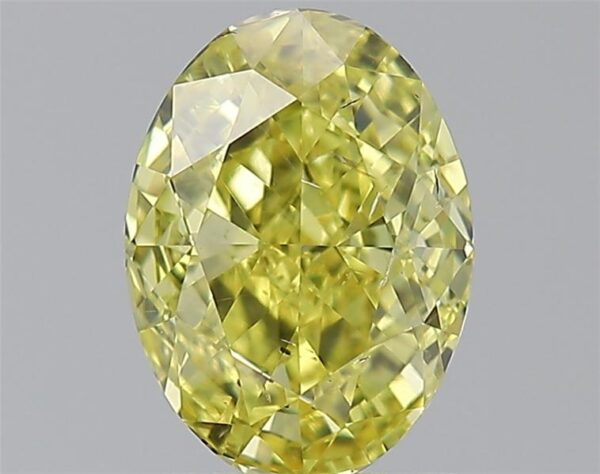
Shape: oval
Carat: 1.22
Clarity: SI1
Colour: FANCY
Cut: EX
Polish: EX
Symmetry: GD
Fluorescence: F
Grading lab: GIA
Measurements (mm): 7.76 x 5.67 x 3.57